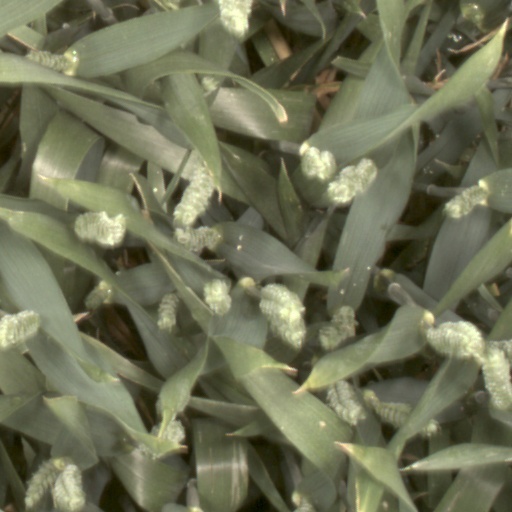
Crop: wheat